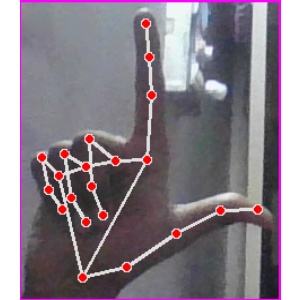
अक्षर: ल